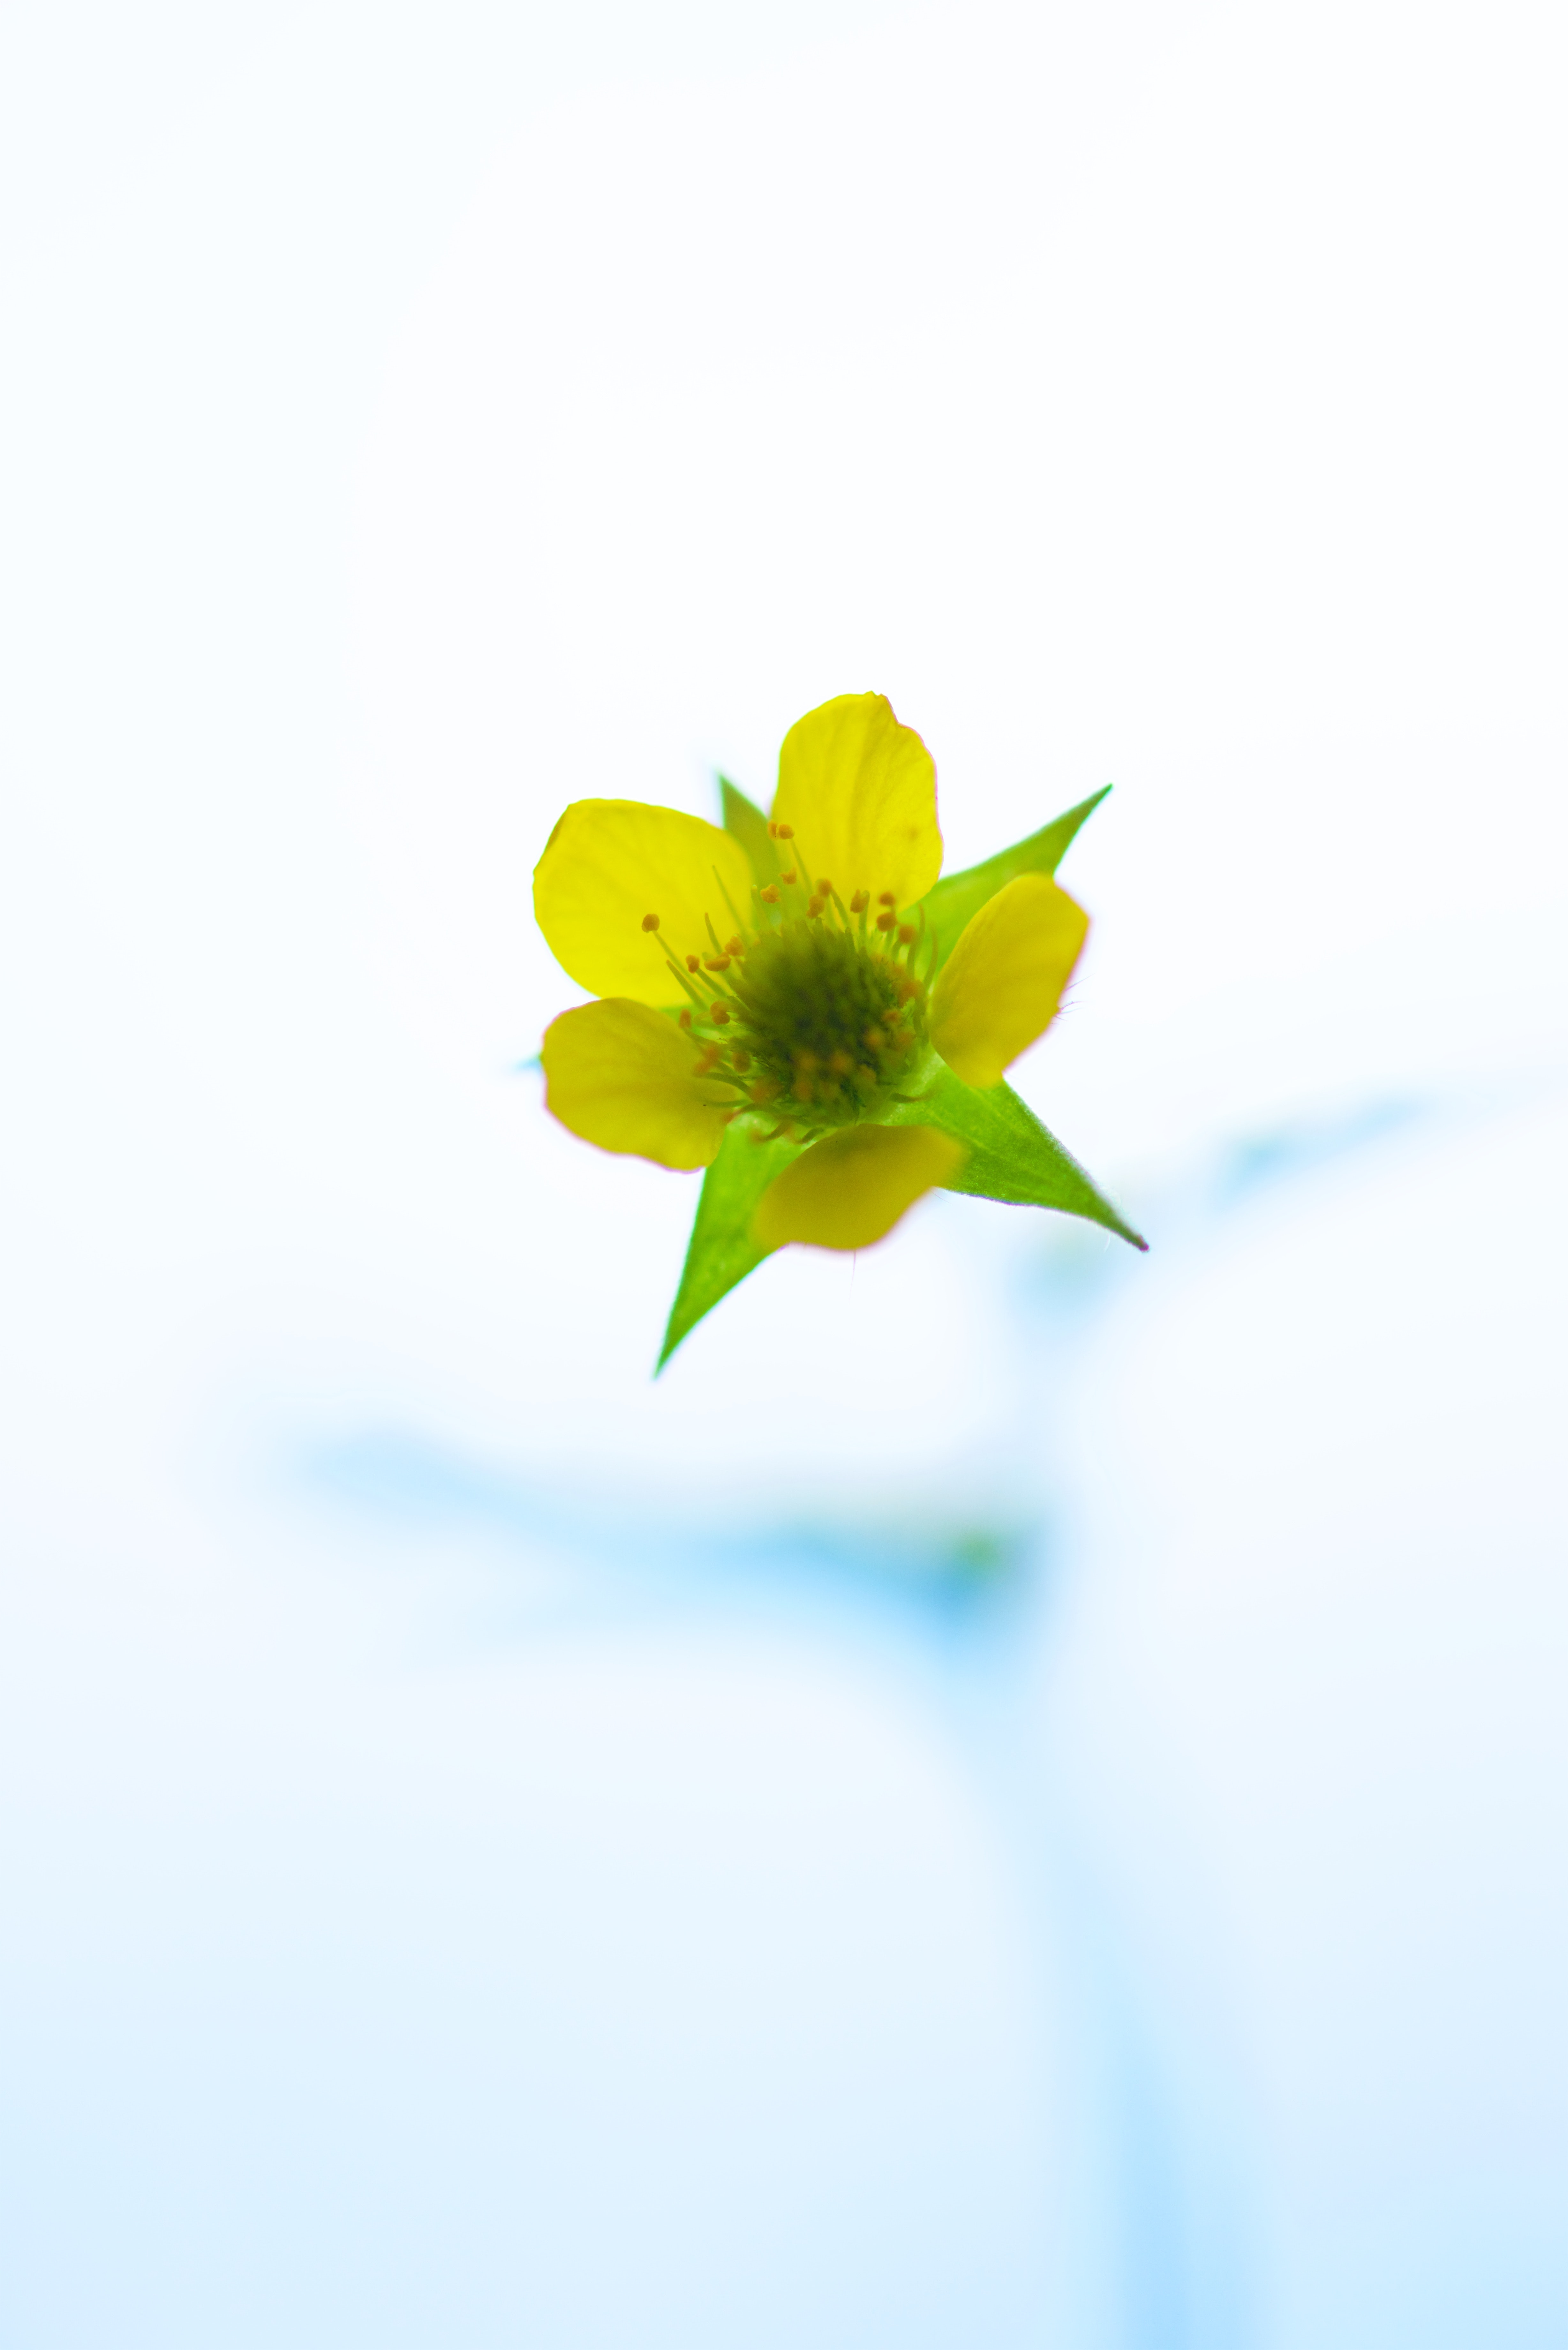
petal, flower, yellow, plant, botany, flowering plant, macro photography, close up, wildflower, plant stem, hypericum